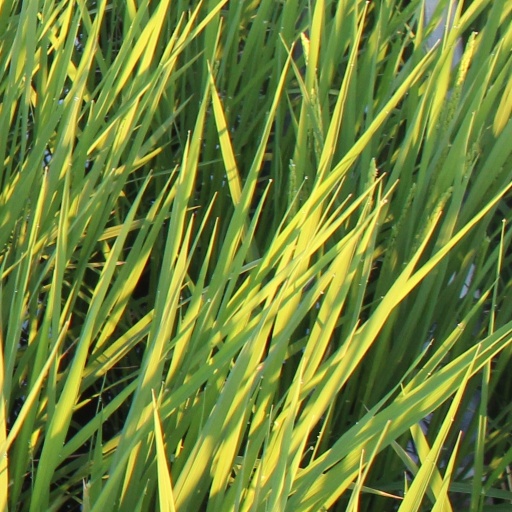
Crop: rice